1933 Michigan Wolverines football team

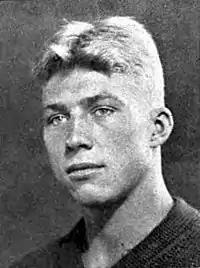
Consensus All-American Whitey Wistert

On November 11, 1933, Michigan played Ossie Solem's Iowa Hawkeyes. Michigan won the game, 10–6. The game was played on a wet field with occasional snow flurries before a crowd of 26,000 at Michigan Stadium. Michigan's first points came on a field goal by Herman Everhardus from the 24-yard line. In the second quarter, Everhardus ran 47 yards to the Iowa 16-yard line. On fourth down, Bill Renner threw a touchdown pass to Stanley Fay. Everhardus kicked the extra point to give Michigan a 10–0 lead. In the third quarter, Iowa scored on a drive that featured a long pass from George Teyro to Dick Crayne and a touchdown pass from Teyro to Bernard Page. Ted Petoskey and Willis Ward blocked Russ Fisher's kick for the extra point. Michigan gained 216 yards on rushing and 27 yards on passes. The Associated Press opened its account of the game: "Herman Everhardus, the Flying Dutchman of Kalamazoo, unleashed a toe as true as a navy siege gun and Bill Renner displayed uncanny passing aim today as Michigan's powerful football team, playing in snow and ice, swept toward a fourth consecutive Big Ten championship . . ."